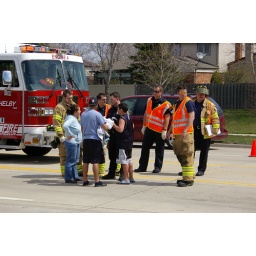
The male in the light blue shirt, the driver of the 3rd car, talks with the fire department.